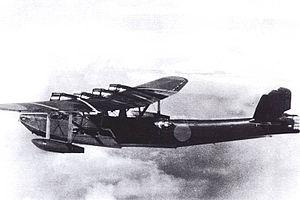
Le Kawanishi H6K est un hydravion à coque de la marine impériale japonaise fabriqué par la Kawanishi Aircraft Company et utilisé pendant la Seconde Guerre mondiale pour réaliser des patrouilles maritimes. La dénomination alliée pendant la Seconde Guerre mondiale était « Mavis », alors que la marine japonaise l'appelait « Grand navire volant type 97 ».
Kawanishi Kokuki est un constructeur aéronautique japonais disparu. Il a été fondé en 1920 dans la préfecture de Hyōgo comme filiale industrielle du conglomérat Kawanishi, déjà à l'origine de Nakajima Aircraft Company. Kawanishi Kokuki a été fondée en 1928, reprenant toutes les activités de l'entité précédente. Durant la Seconde Guerre mondiale, il produisit des chasseurs et des hydravions pour la marine impériale japonaise.